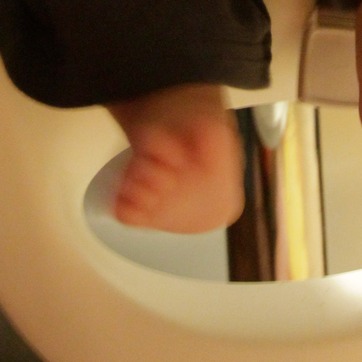
Material: skin